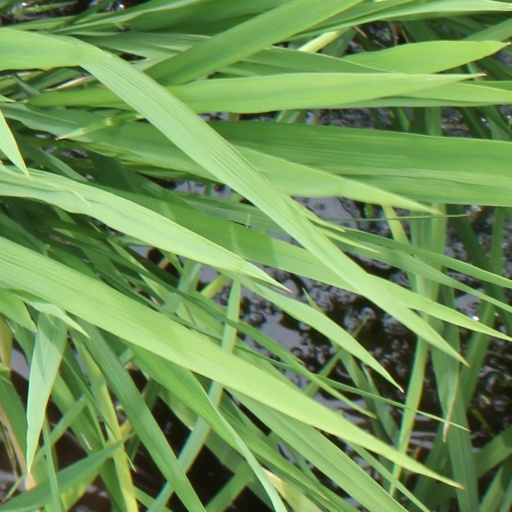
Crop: rice